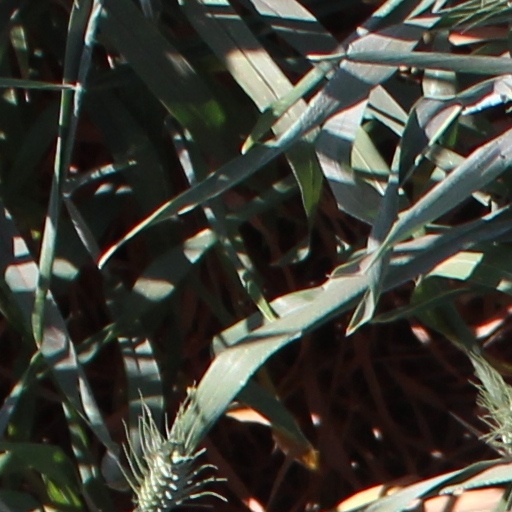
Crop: wheat